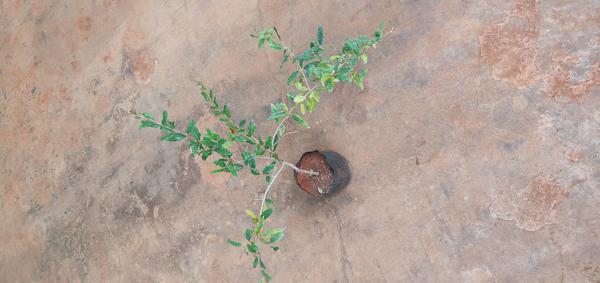
Plant: Pomegranate